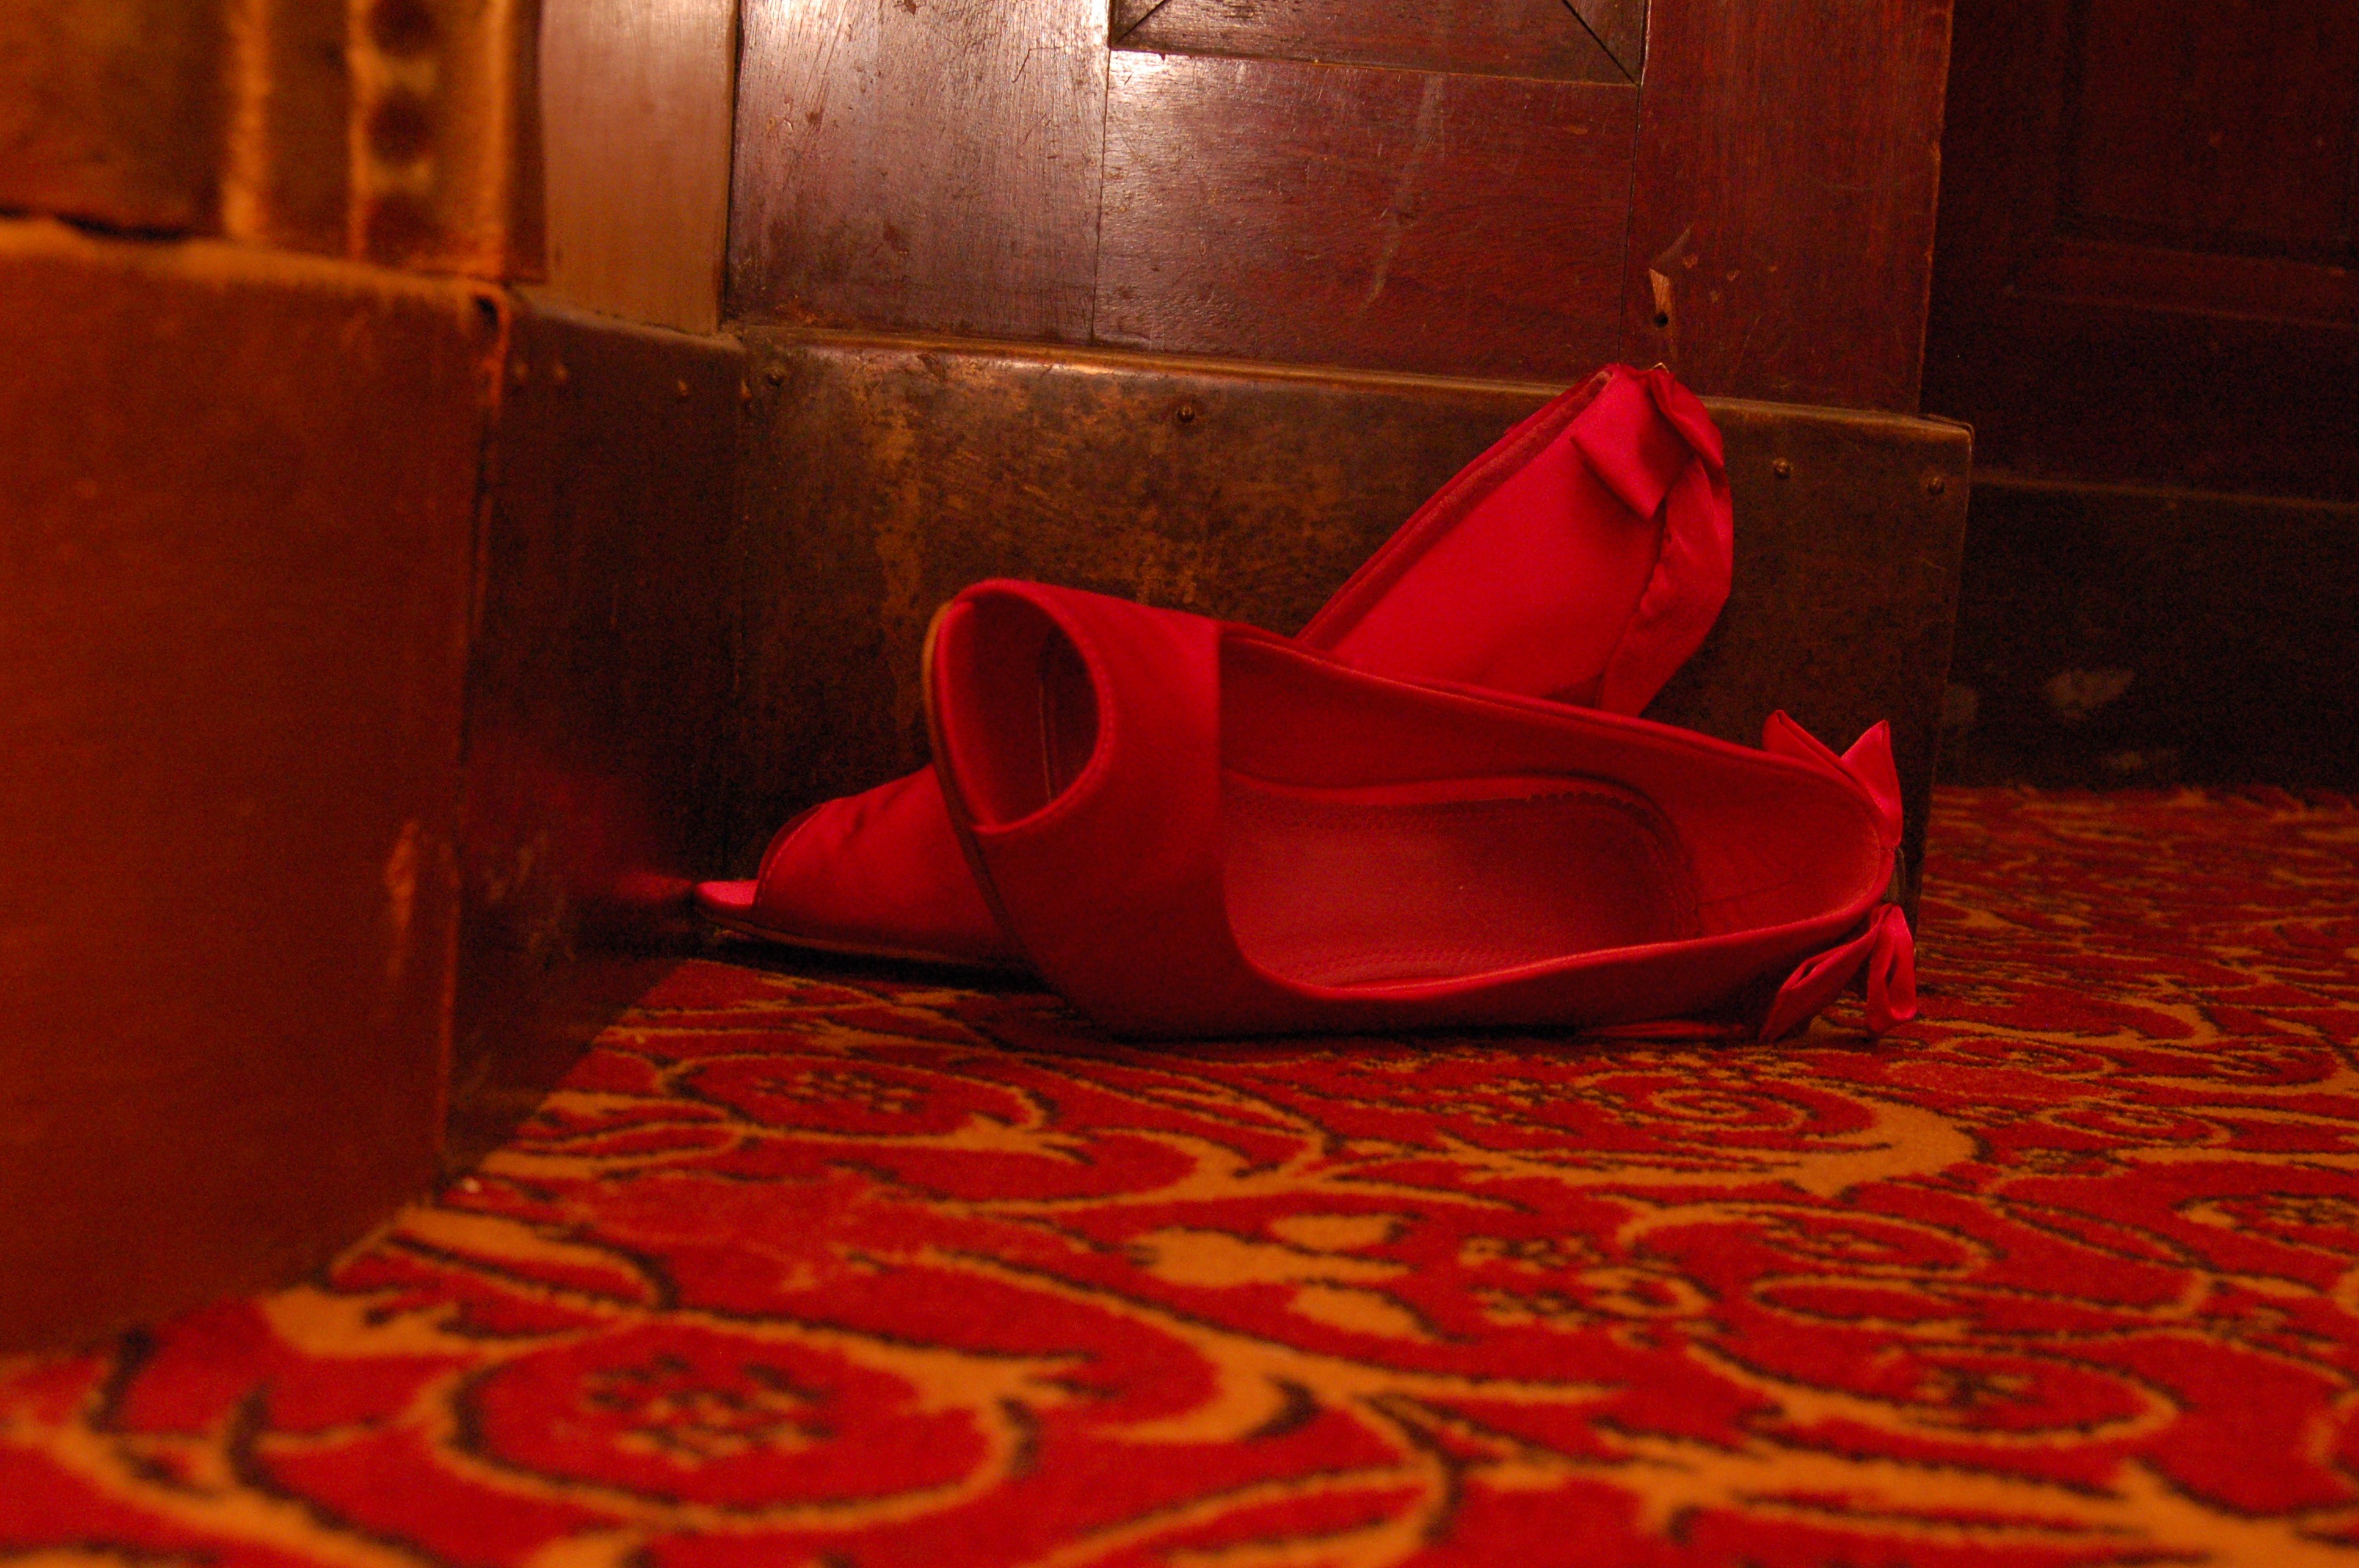
floor, red, color, footwear, flooring, women's shoes, high heeled shoes, dance shoes